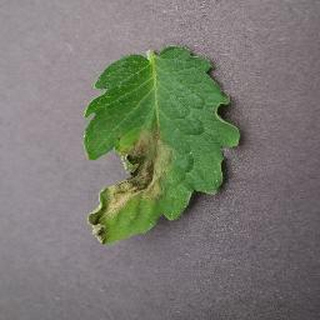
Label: tomato_late_blight